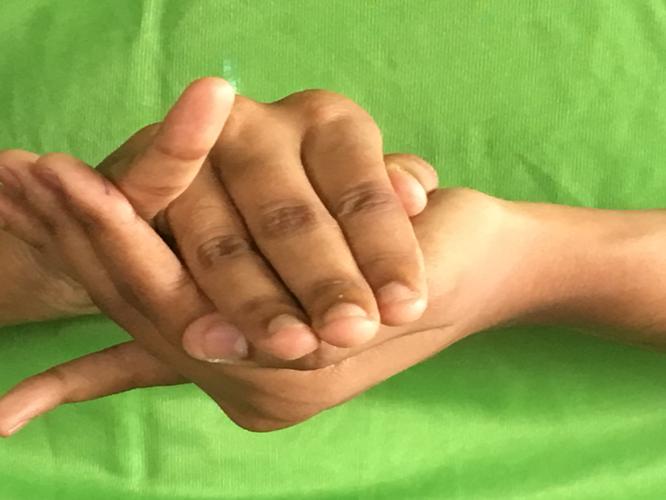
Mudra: Kurma
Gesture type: double_hand